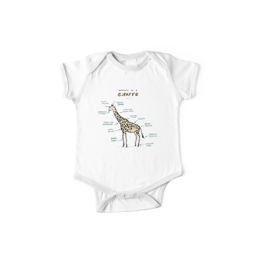
anatomy of a giraffe by person